Arline B. Nichols Moss

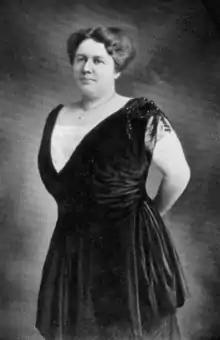
Moss, c. 1921

Arline Belle Nichols Moss (1876–1945) of St. Louis, Missouri, was the chairwoman of the committee of the Daughters of the American Revolution who conceptually conceived the "Madonna of the Trail" monuments.